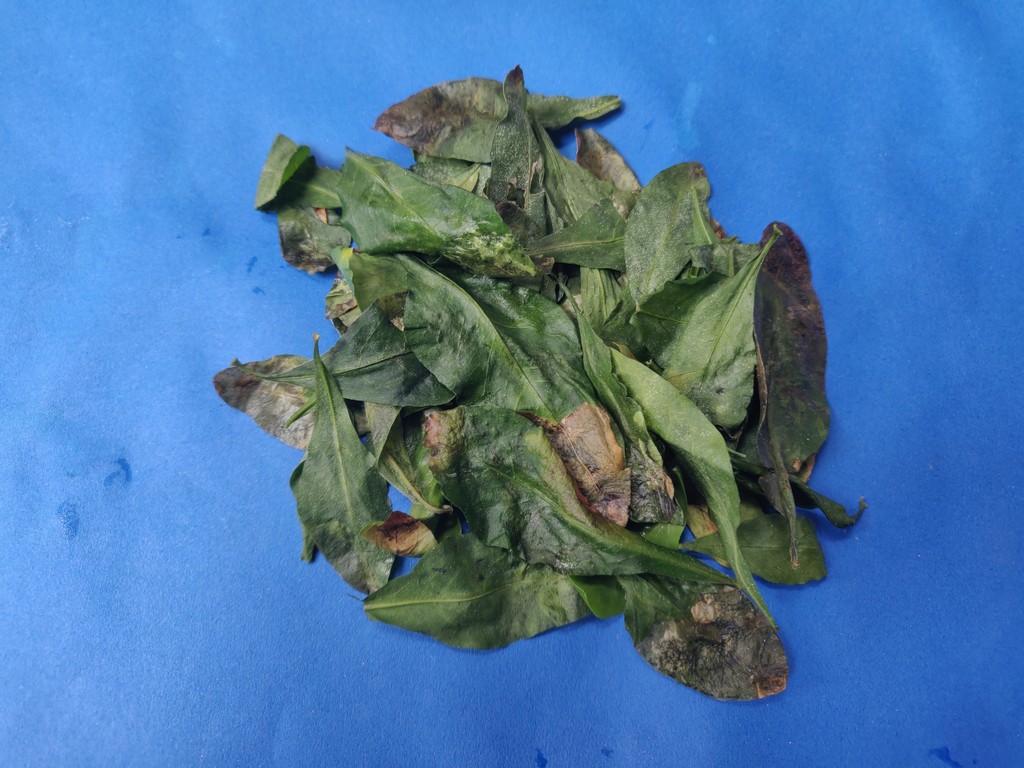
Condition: Unhealthy
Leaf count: multiple
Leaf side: unknown